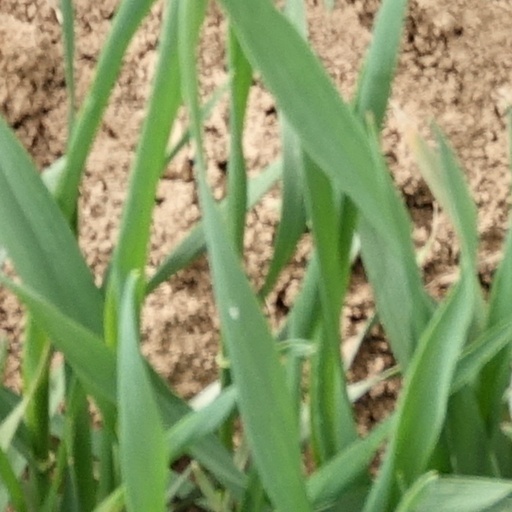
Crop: wheat